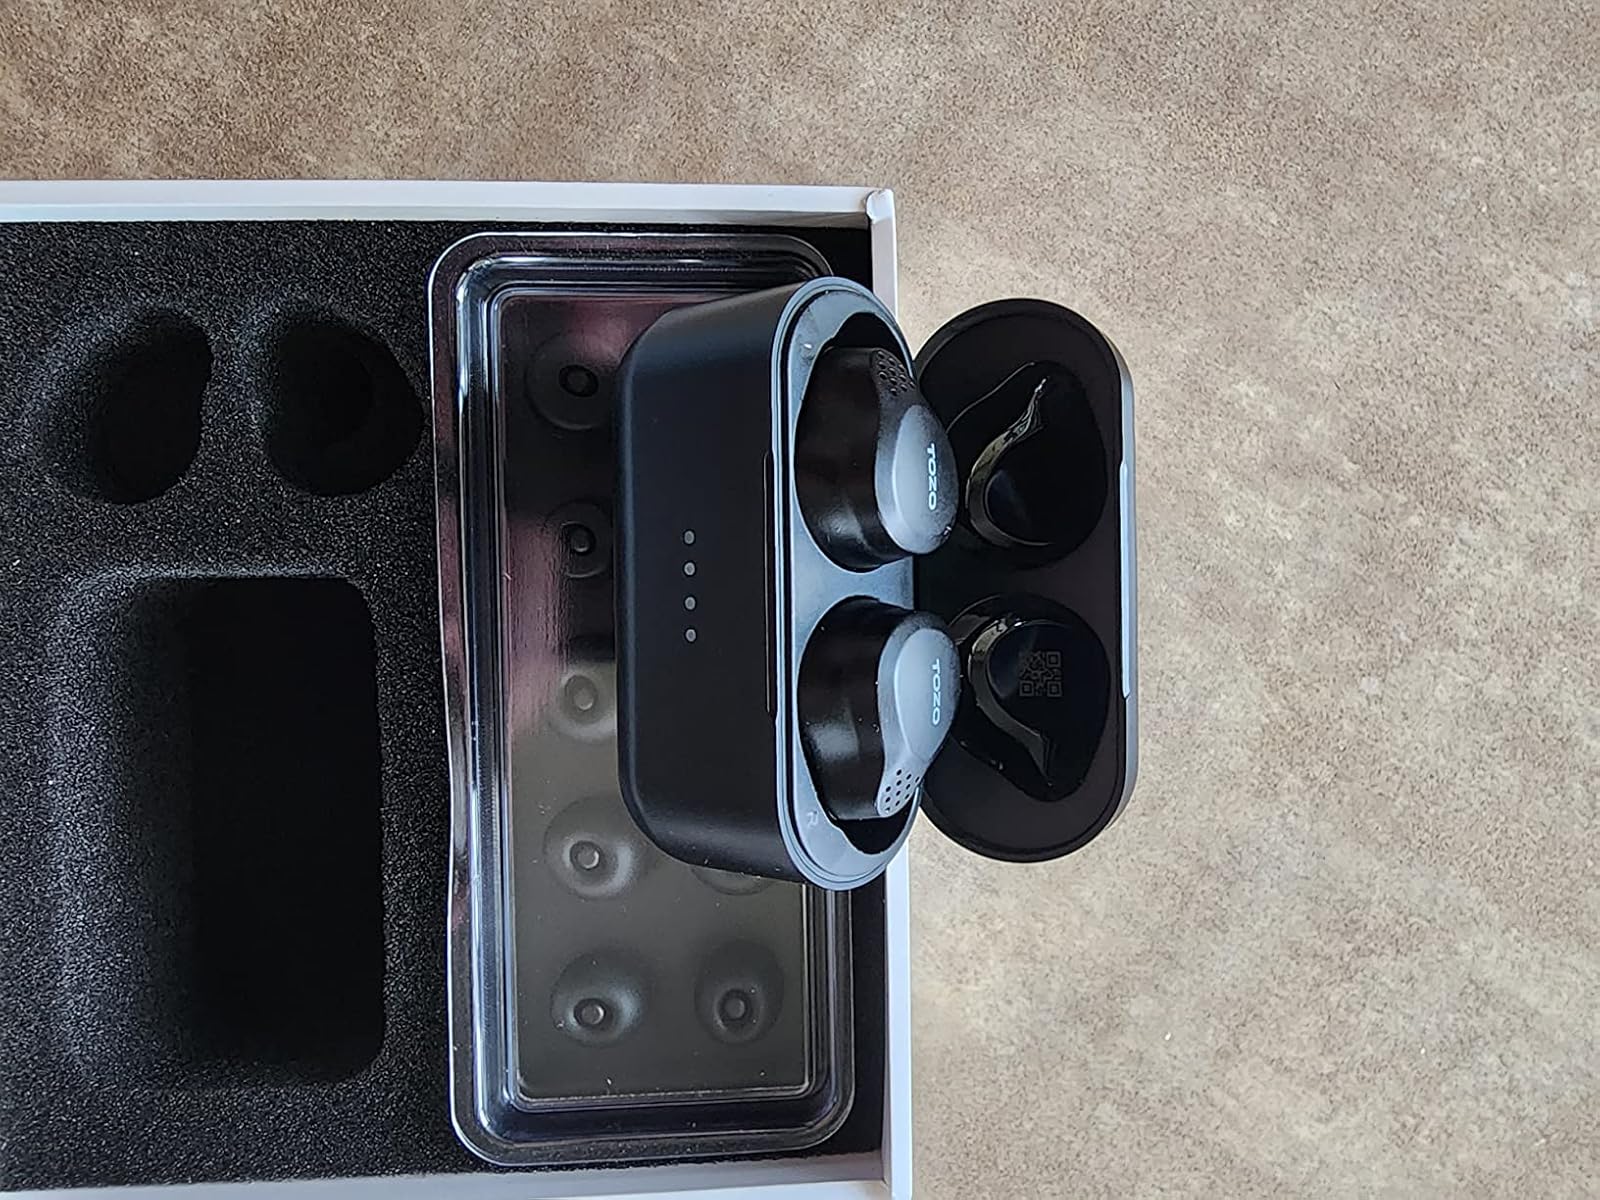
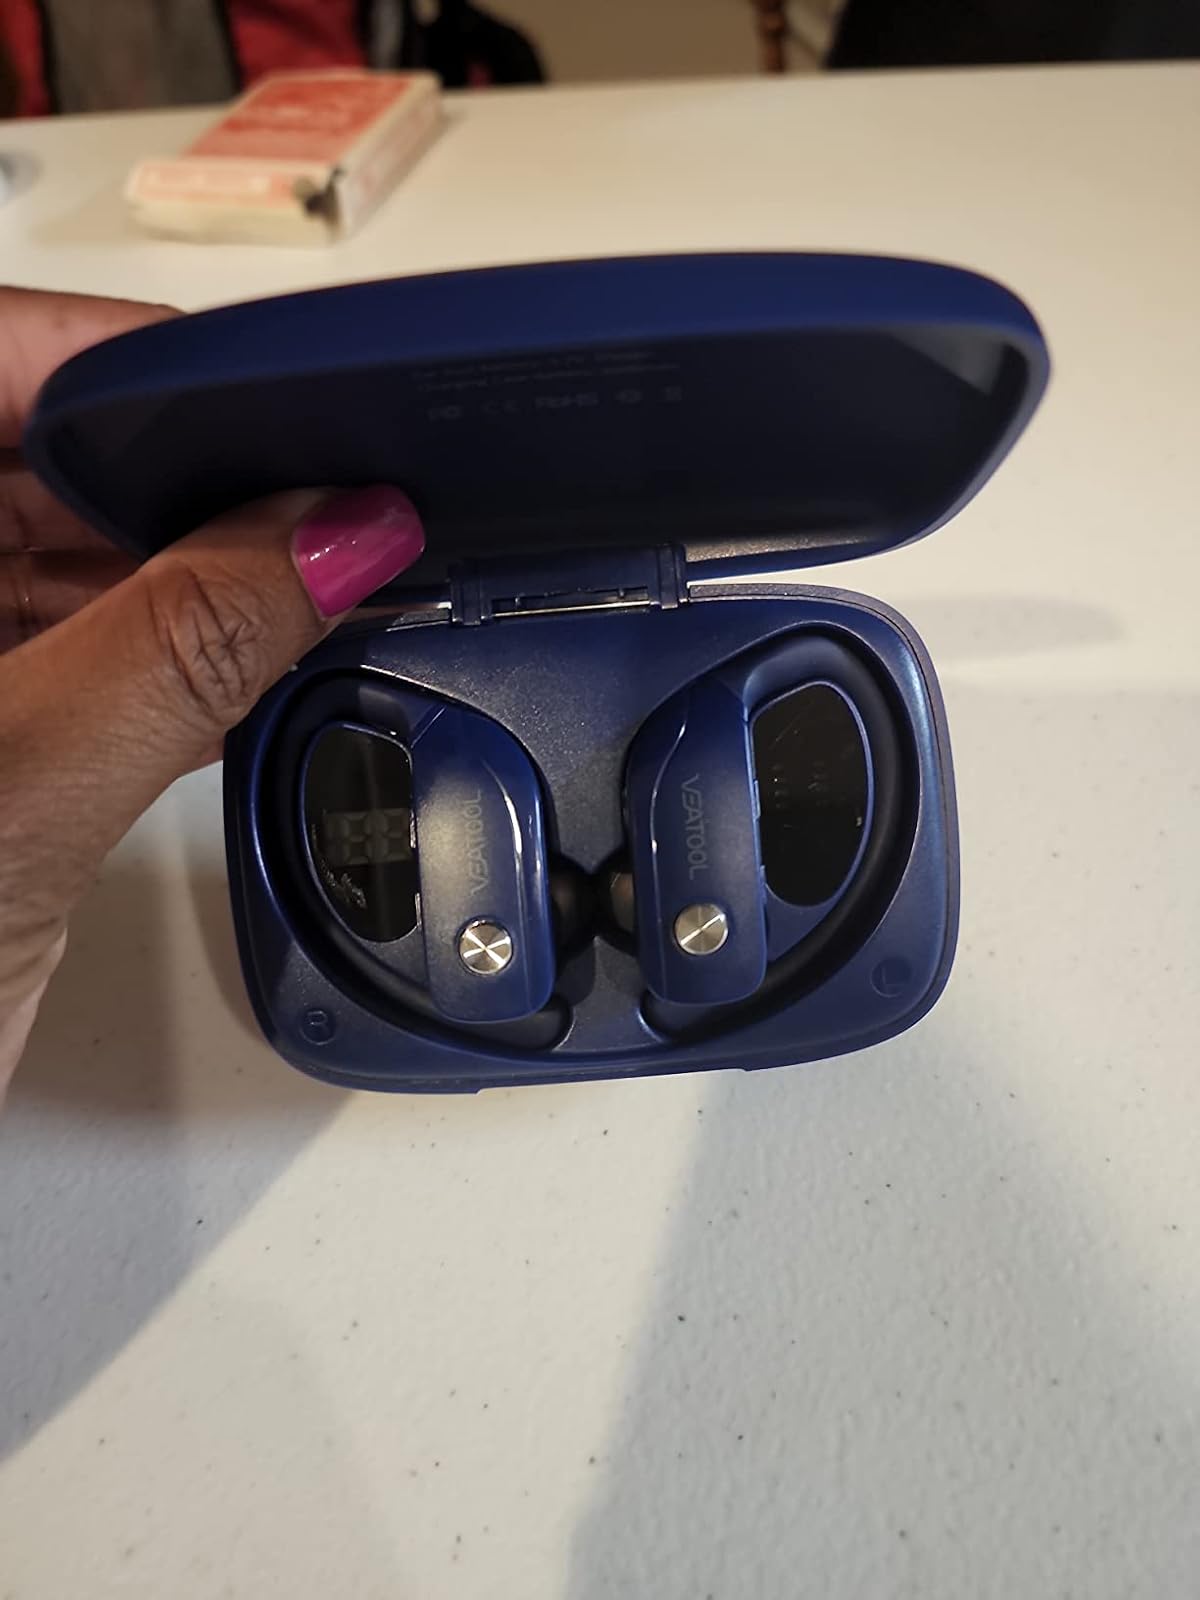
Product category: earbuds
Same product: no